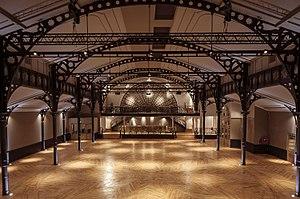
L'Élysée-Montmartre est une salle de spectacle parisienne située au 72 boulevard de Rochechouart, au cœur du quartier de Montmartre et inaugurée en 1807.